Wimbledon Championships

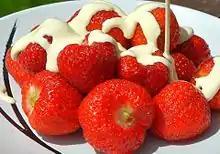
Strawberries and cream at Wimbledon

Previously, players bowed or curtsied to members of the royal family seated in the Royal Box upon entering or leaving Centre Court. However, in 2003, All England Club president Prince Edward, Duke of Kent decided to discontinue the tradition. Now, players are required to bow or curtsy only if the Prince of Wales or the King is present, as was in practice during the 2010 Championships when Elizabeth II was in attendance at Wimbledon on 24 June.